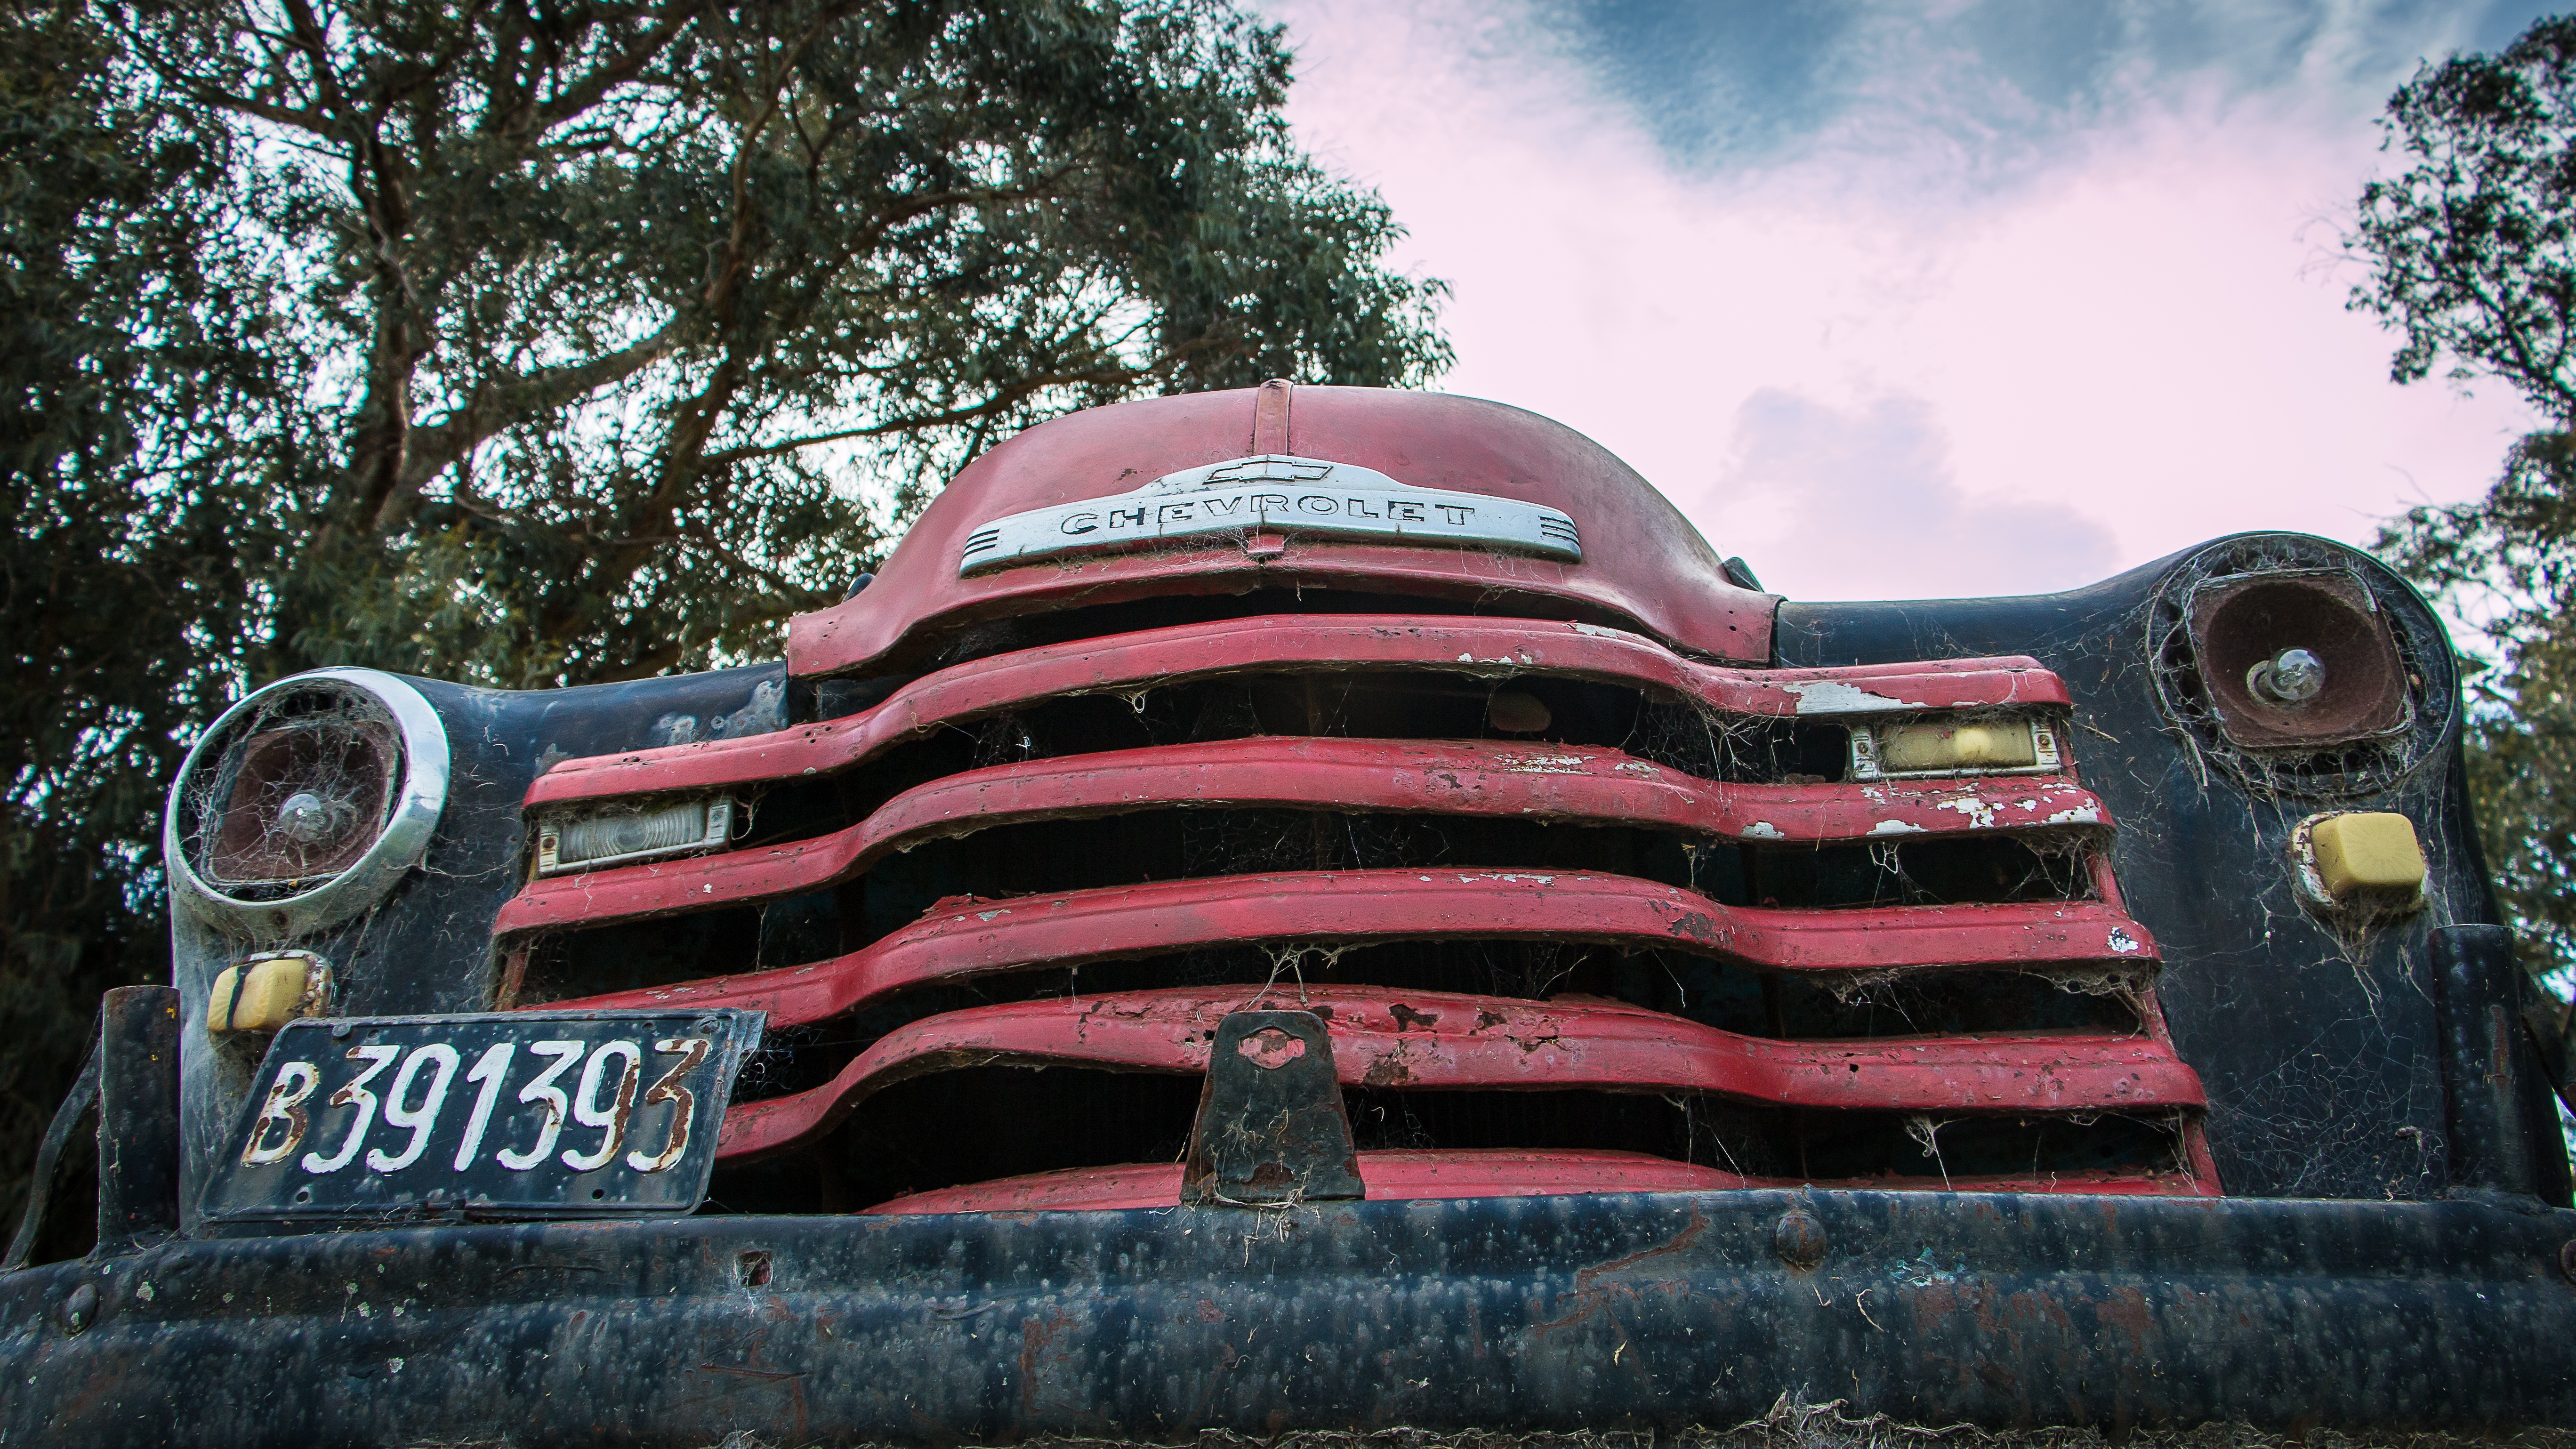
old, truck, vehicle, park, memorial, chevrolet